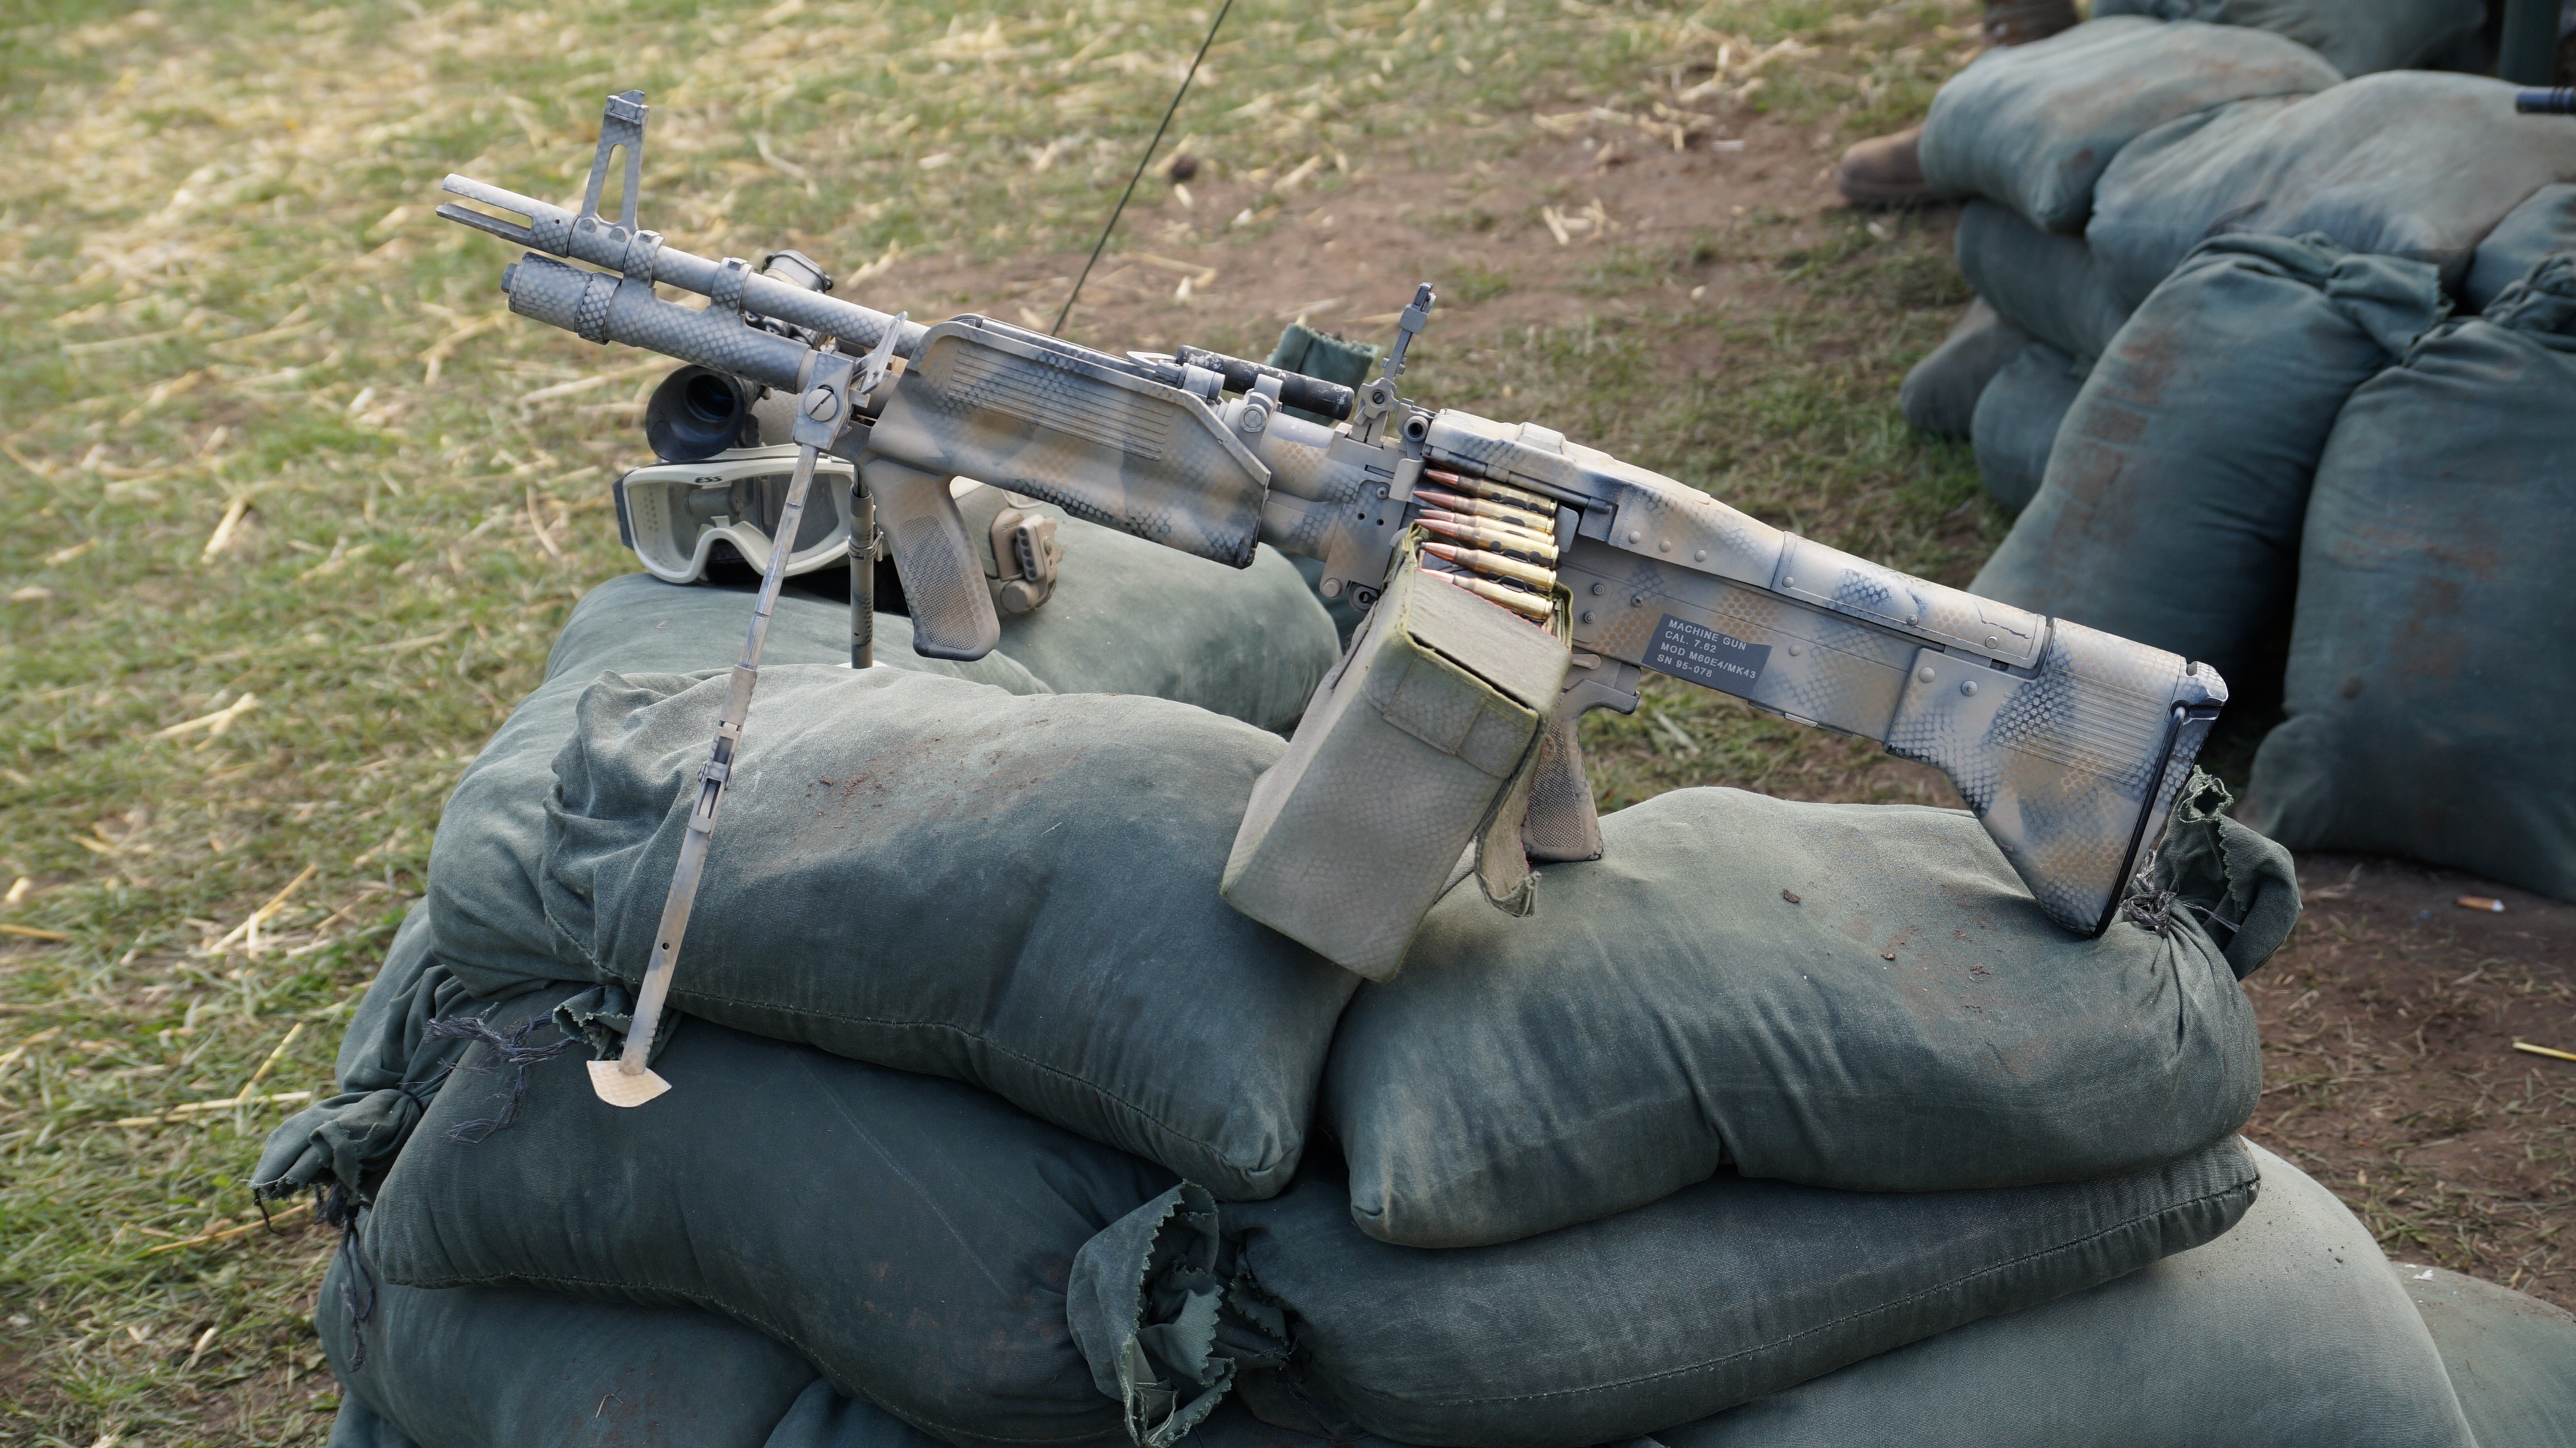
military, soldier, army, weapon, security, war, gun, protection, combat, armed, firearm, marksman, pola chwa y, niepo omice